Abdullah: The Final Witness

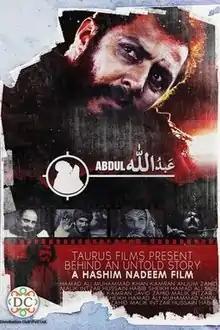
Theatrical release poster

Abdullah: The Final Witness is a 2015 Pakistani drama film written, produced and directed by Hashim Nadeem, featuring Hameed Sheikh, Imran Abbas and Sadia Khan in lead roles. The film focuses on the Kharotabad Incident which took lives of five Russian citizens, allegedly mistaken to be suicide bombers by the Frontier Constabulary force, at the Kharotabad check post in Quetta.